Cannon County Courthouse

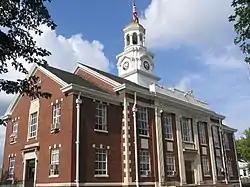

The Cannon County Courthouse located at Court Square in Woodbury, Tennessee, is an historic building and the center of county government in Cannon County.